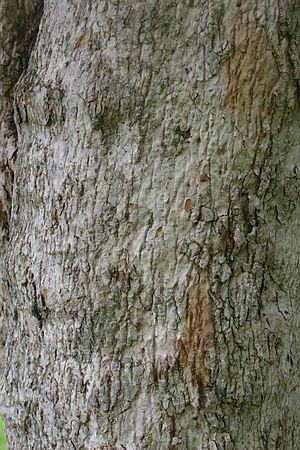
La famille des Oliniacées regroupe des plantes dicotylédones ; elle comprend dix espèces du genre Olinia.